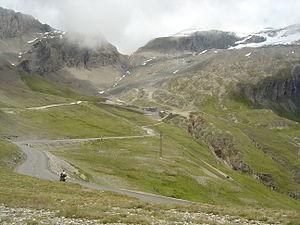
Dernier kilomètre du versant sud du col de l'Iseran. Vue sur le restaurant La Cascade plus bas et plus haut sur le col Pers (3009m), la pointe Pers (3327m) et l'aiguille de Pers (3386m)
Le col de l'Iseran culmine à environ 2 764 m d'altitude, en Savoie. Premier col routier des Alpes françaises par son altitude, c'est même le plus haut col de montagne routier de toutes les Alpes. La route qui le traverse, reliant les vallées de la Maurienne et de la Tarentaise, est fermée l'hiver et imbriquée durant cette saison au milieu des pistes de ski de Val d'Isère. Construite durant l'Entre-deux-guerres, elle est devenue un haut lieu du Tour de France. Le col de l'Iseran se situe aux portes du parc national de la Vanoise.